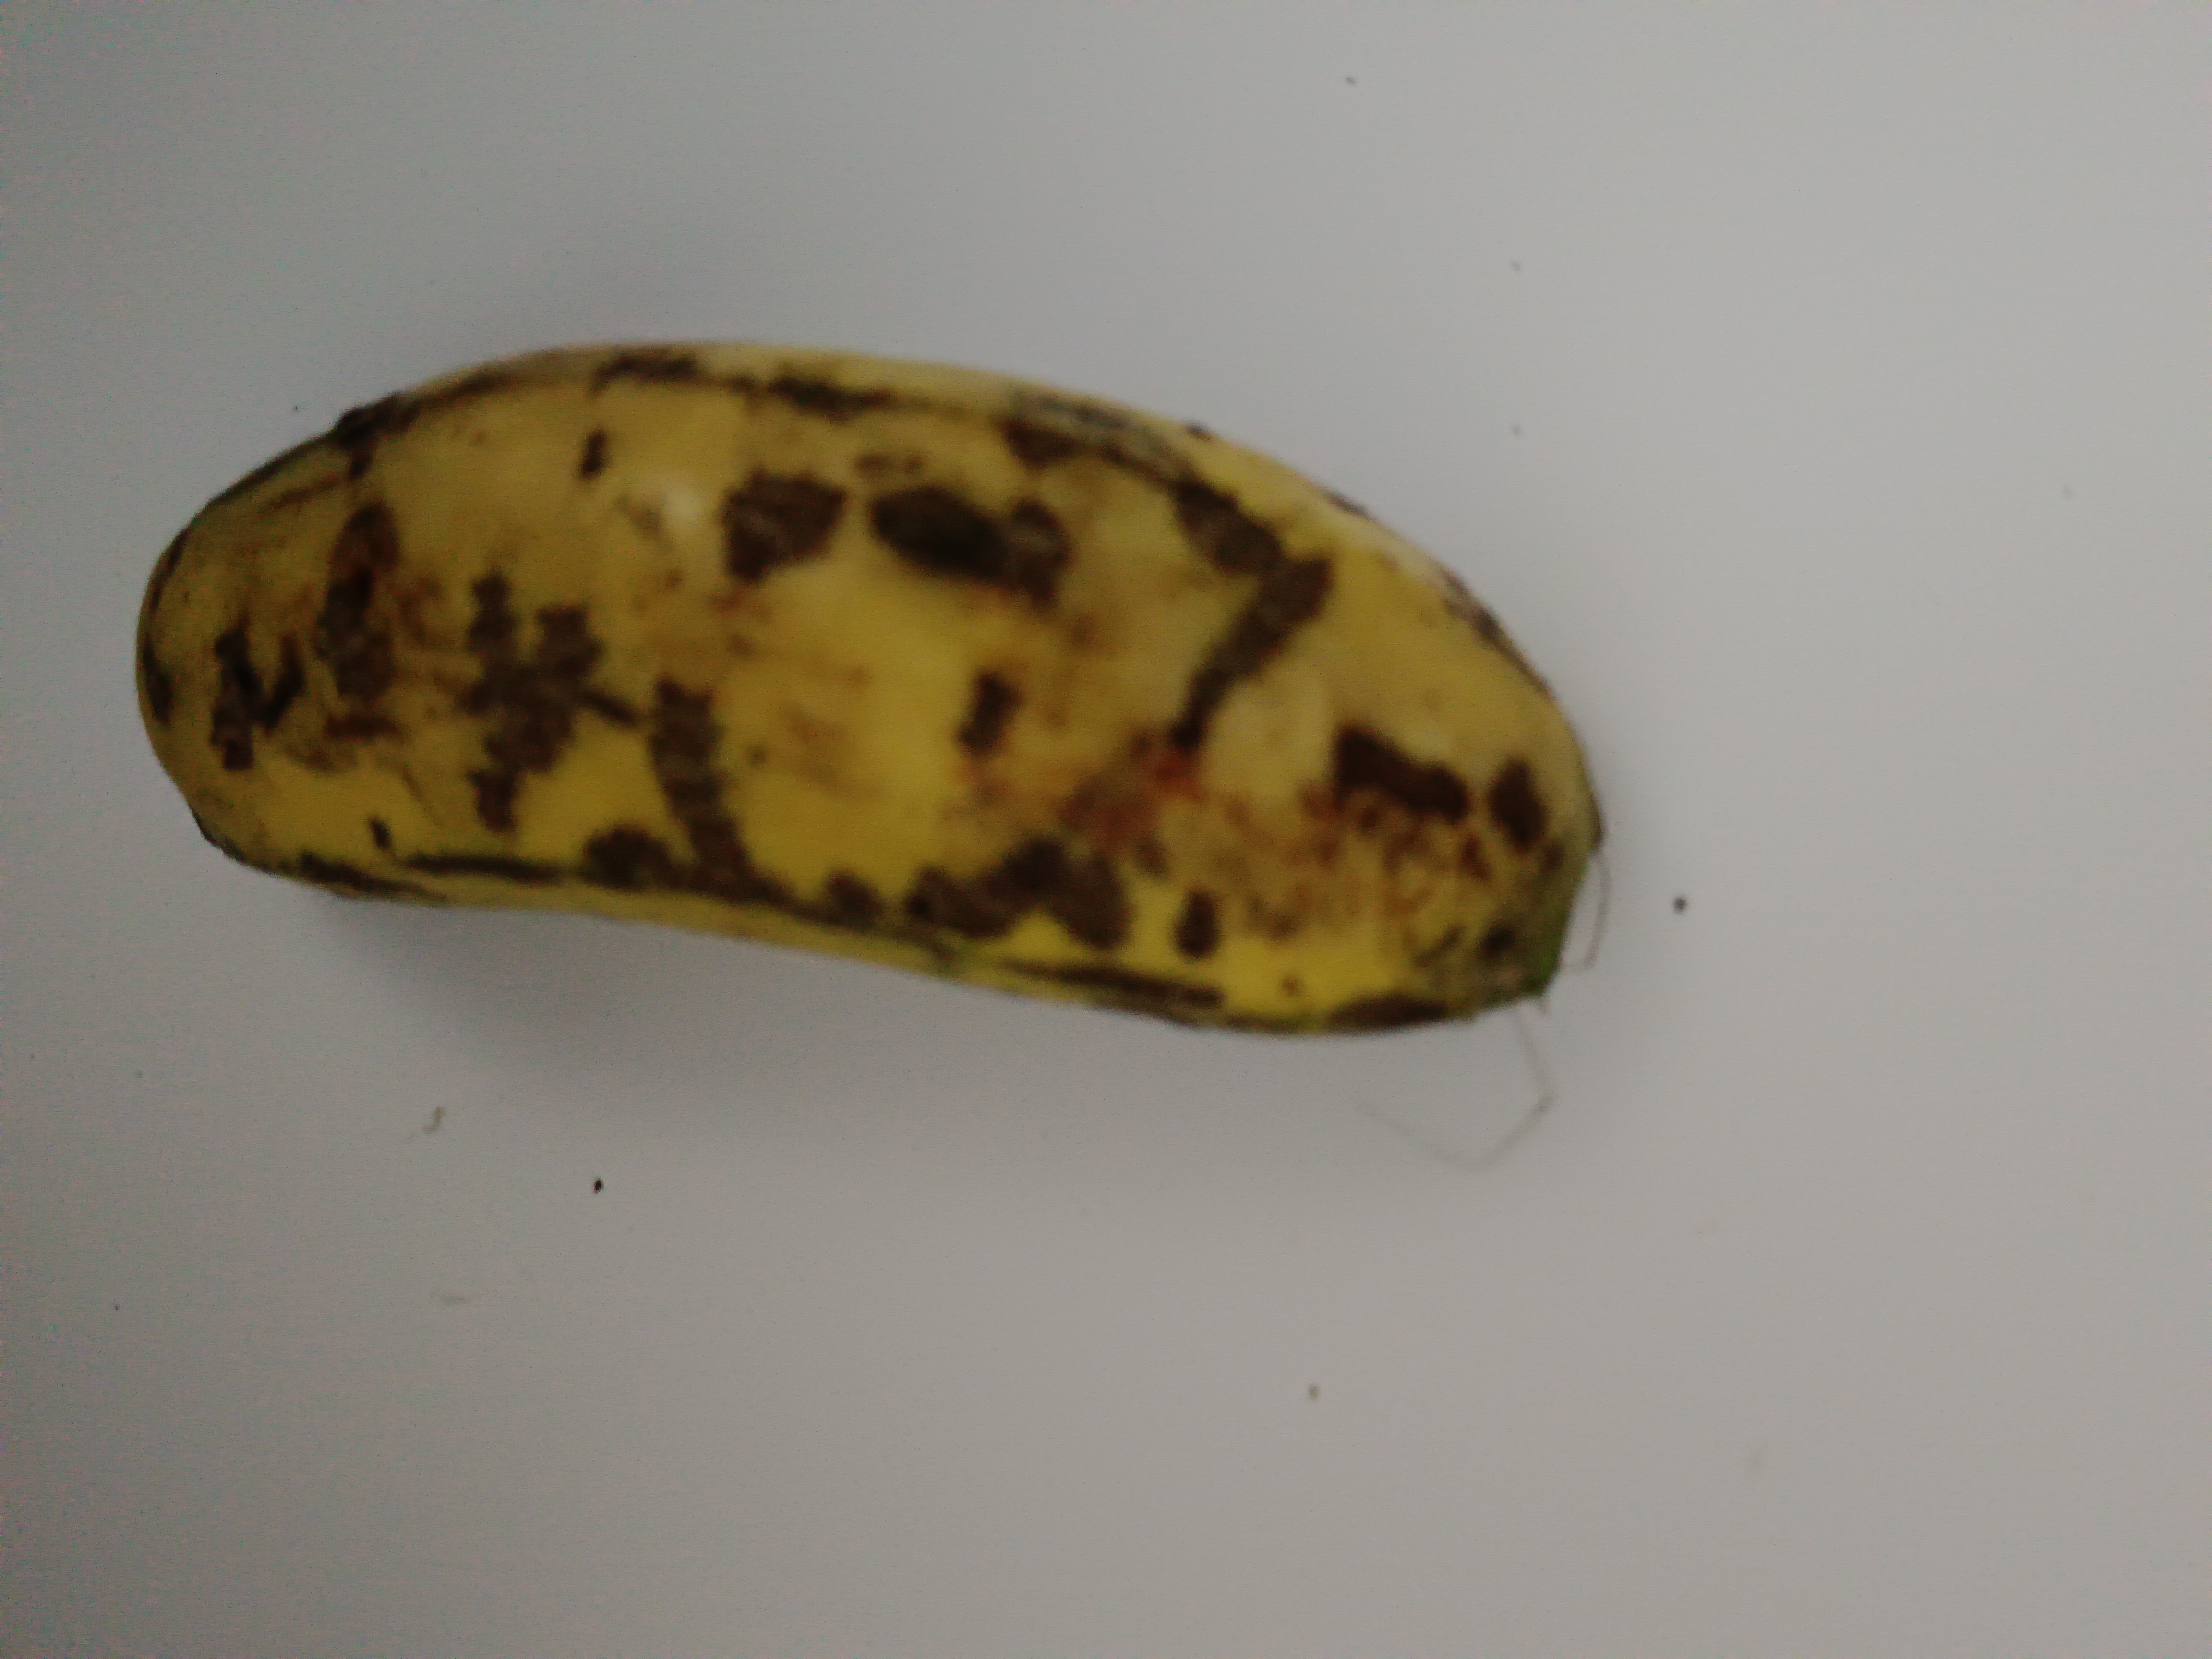
Banana variety: Shobri